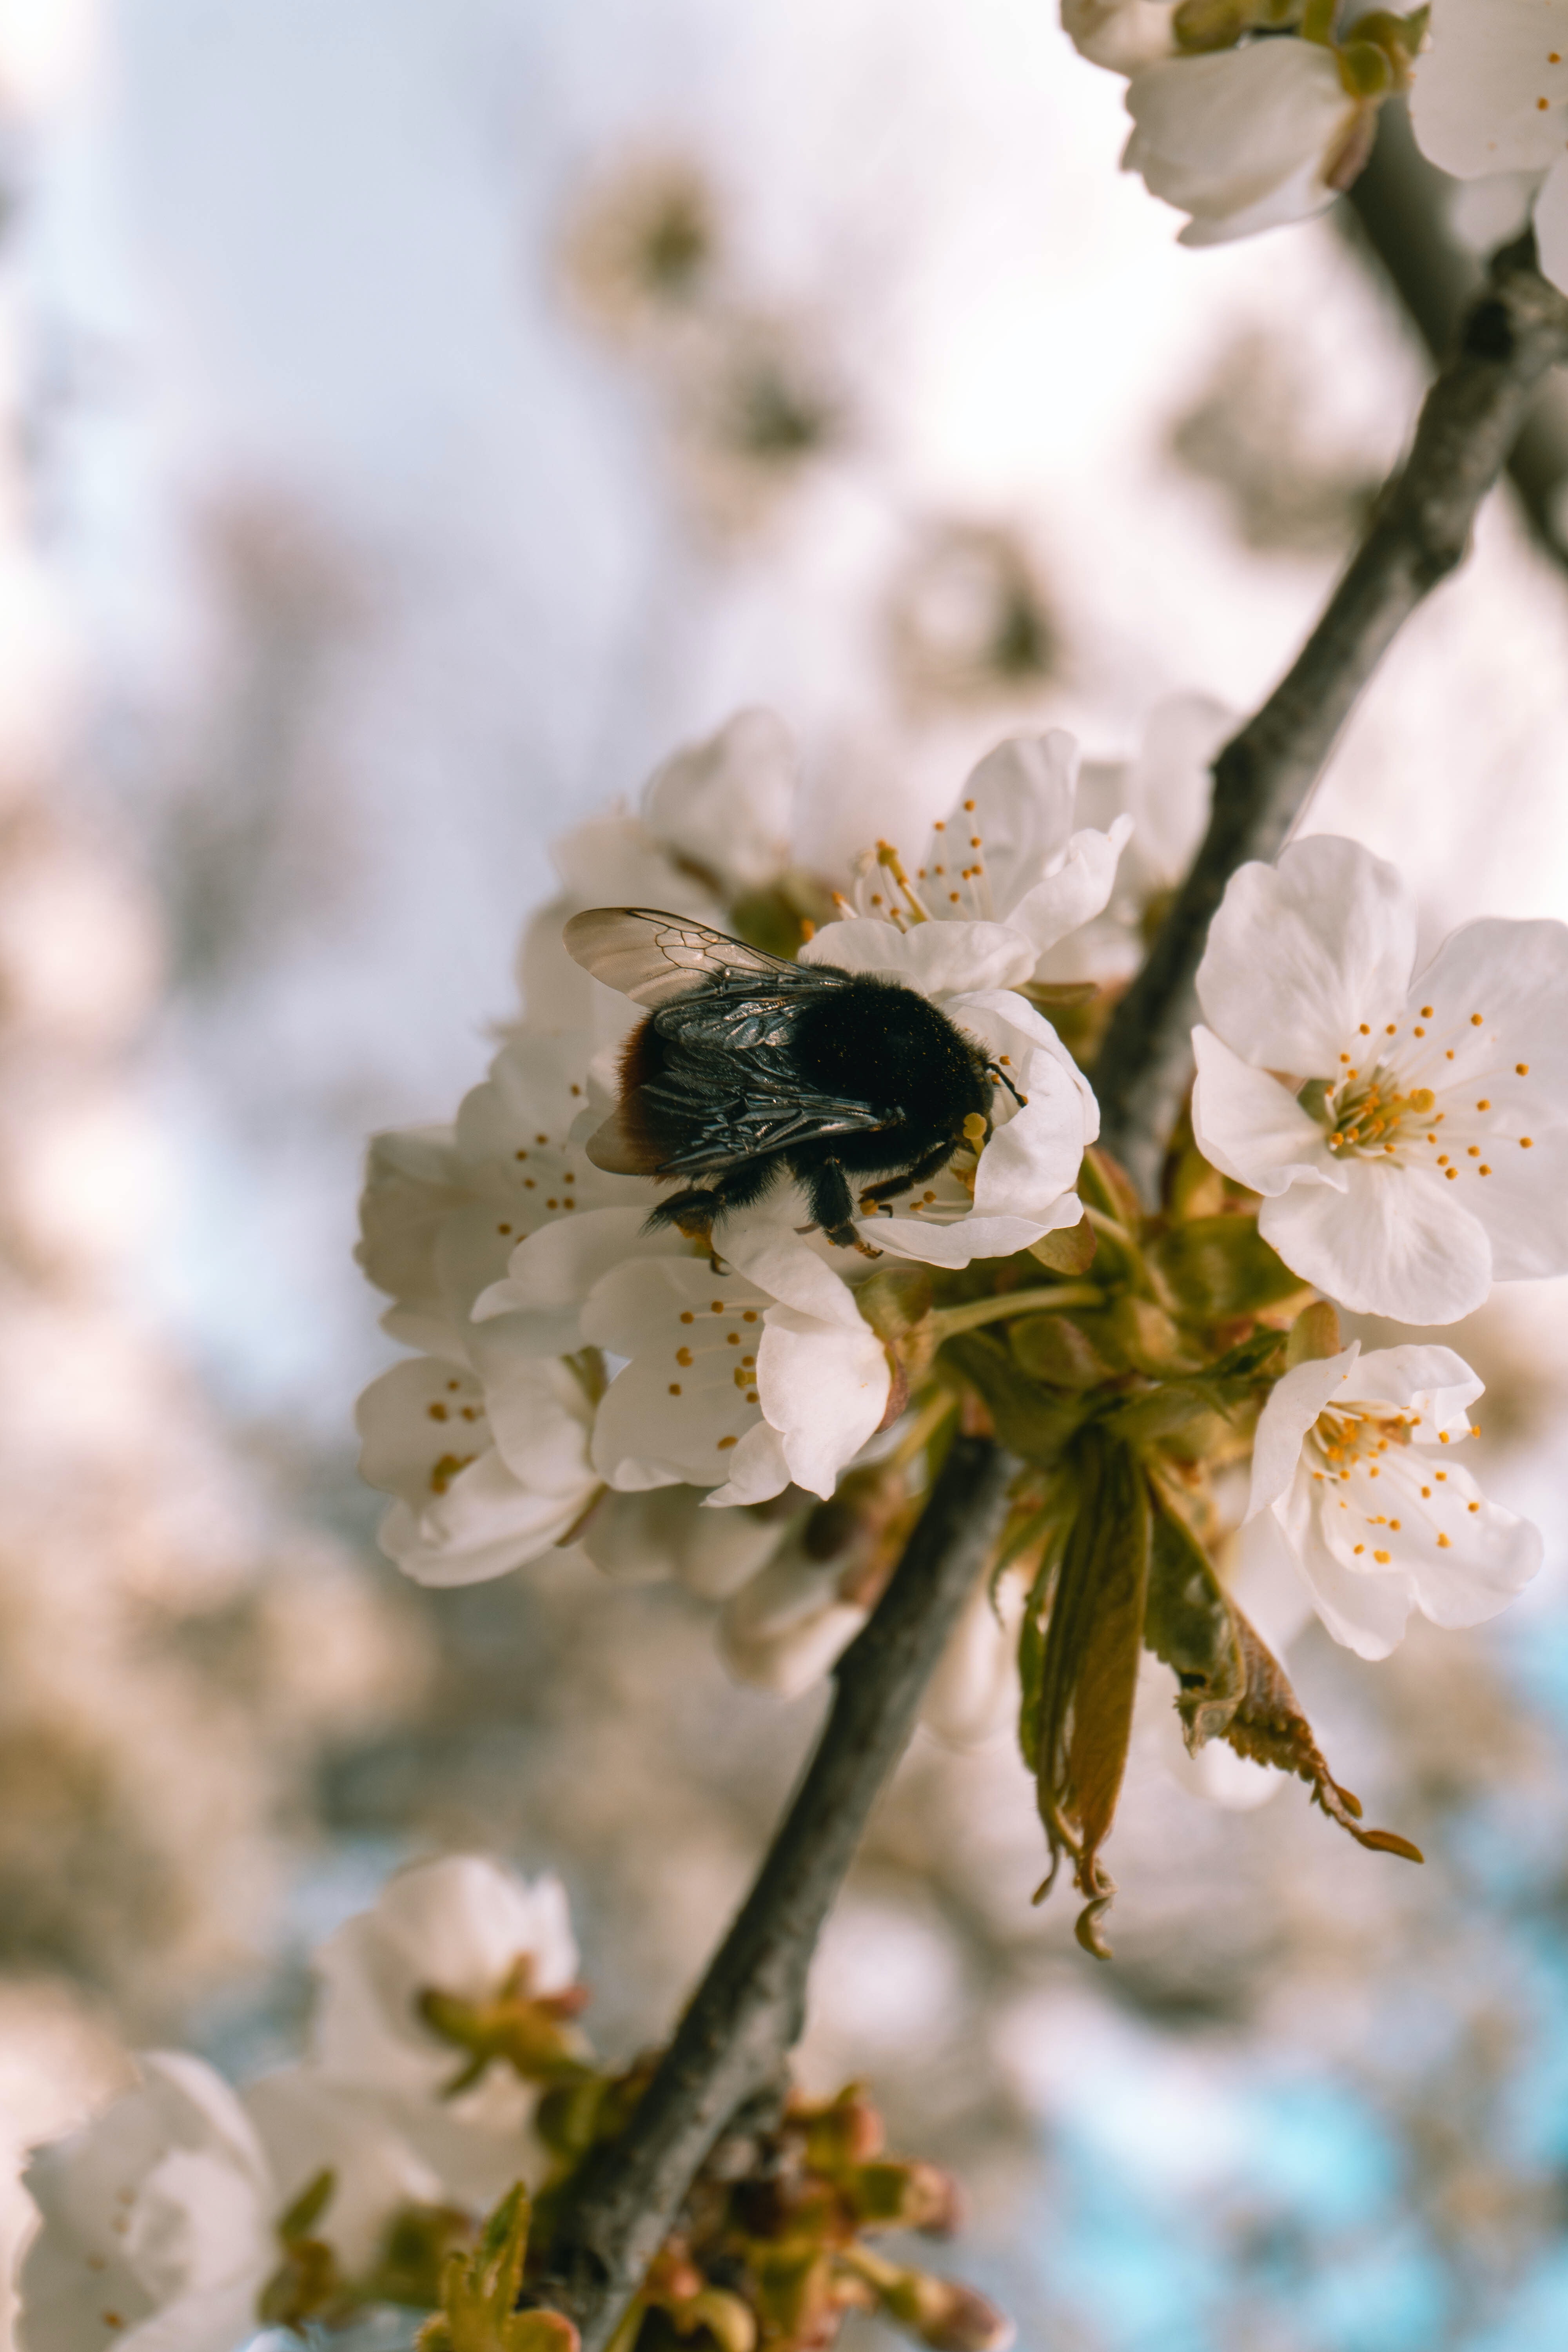
natural, flower, petal, plant, twig, branch, pollinator, flowering plant, blossom, pest, insect, honeybee, natural landscape, cherry blossom, pollen, membrane winged insect, macro photography, arthropod, plant stem, wildflower, bramble, prunus, bee, Pedicel